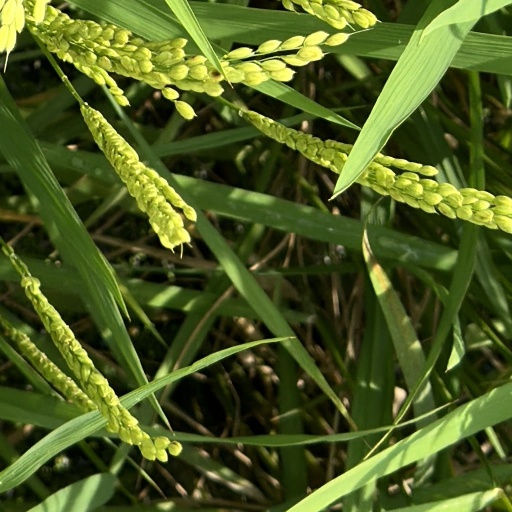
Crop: rice